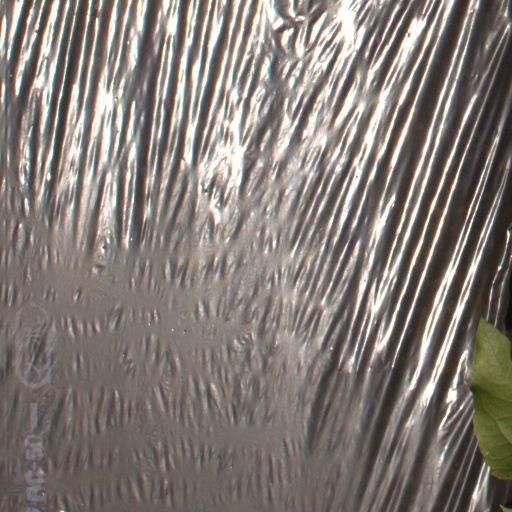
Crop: Jerusalem artichoke